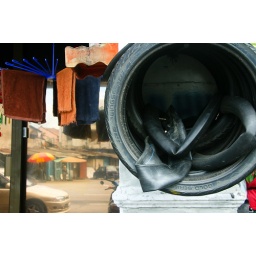
Tires hanging from a pillar and reflections of the street in the window behind; Georgetown, Malaysia